American automobile industry in the 1950s

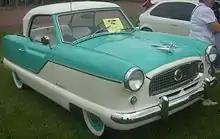
1957 Nash Cosmopolitan

At least 100 automobile companies had begun operations in Detroit by the beginning of the 20th century, but by the 1920s, the decade that gave rise to the Big Three, Ford was the largest.